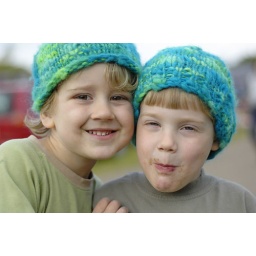
Pair of green hats by mazportico